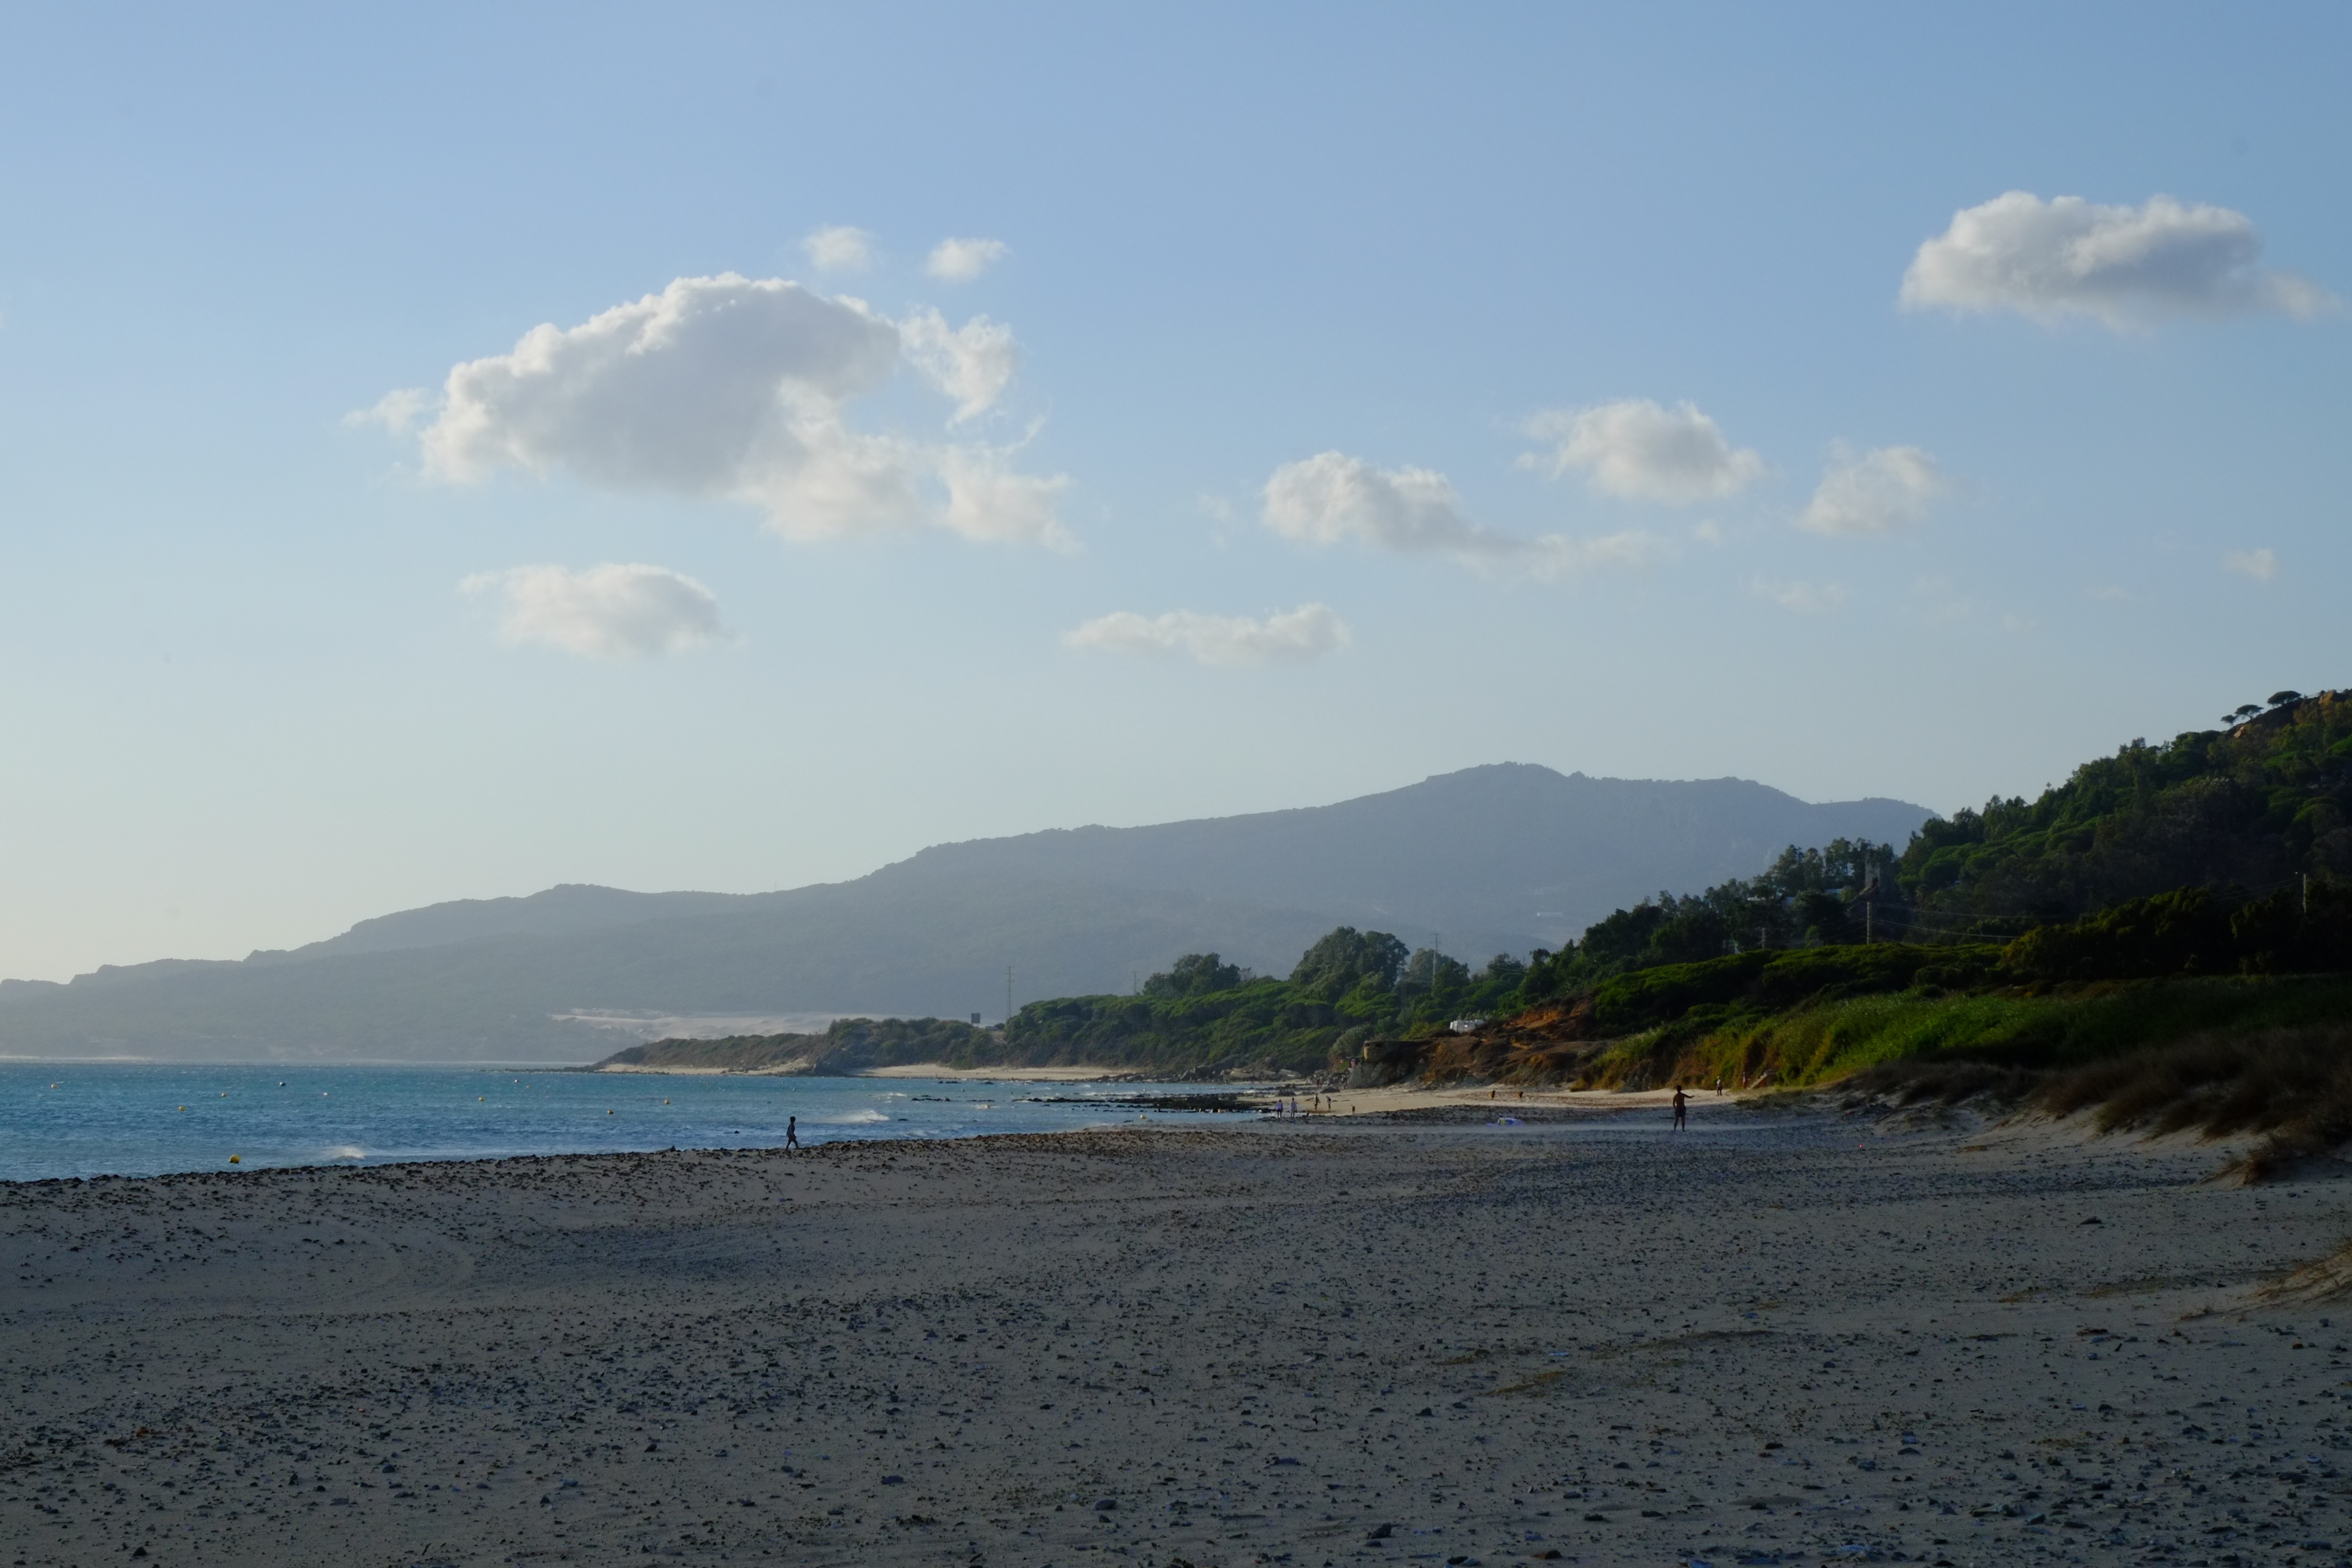
beach, sea, coast, sand, ocean, horizon, cloud, shore, cove, bay, body of water, loch, cape